Exosquad (video game)

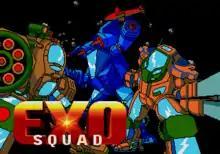
The title screen

The player alternatively assumes the roles of three members of the Able Squad: Lt. J.T. Marsh, Sgt. Rita Torres and Wolf Bronsky. Depending on the character, the gameplay alternates between "a shooter, a platformer, and a fighting game" genres.